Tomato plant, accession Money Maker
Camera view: vertical (180 deg); turntable rotation: 0 degrees
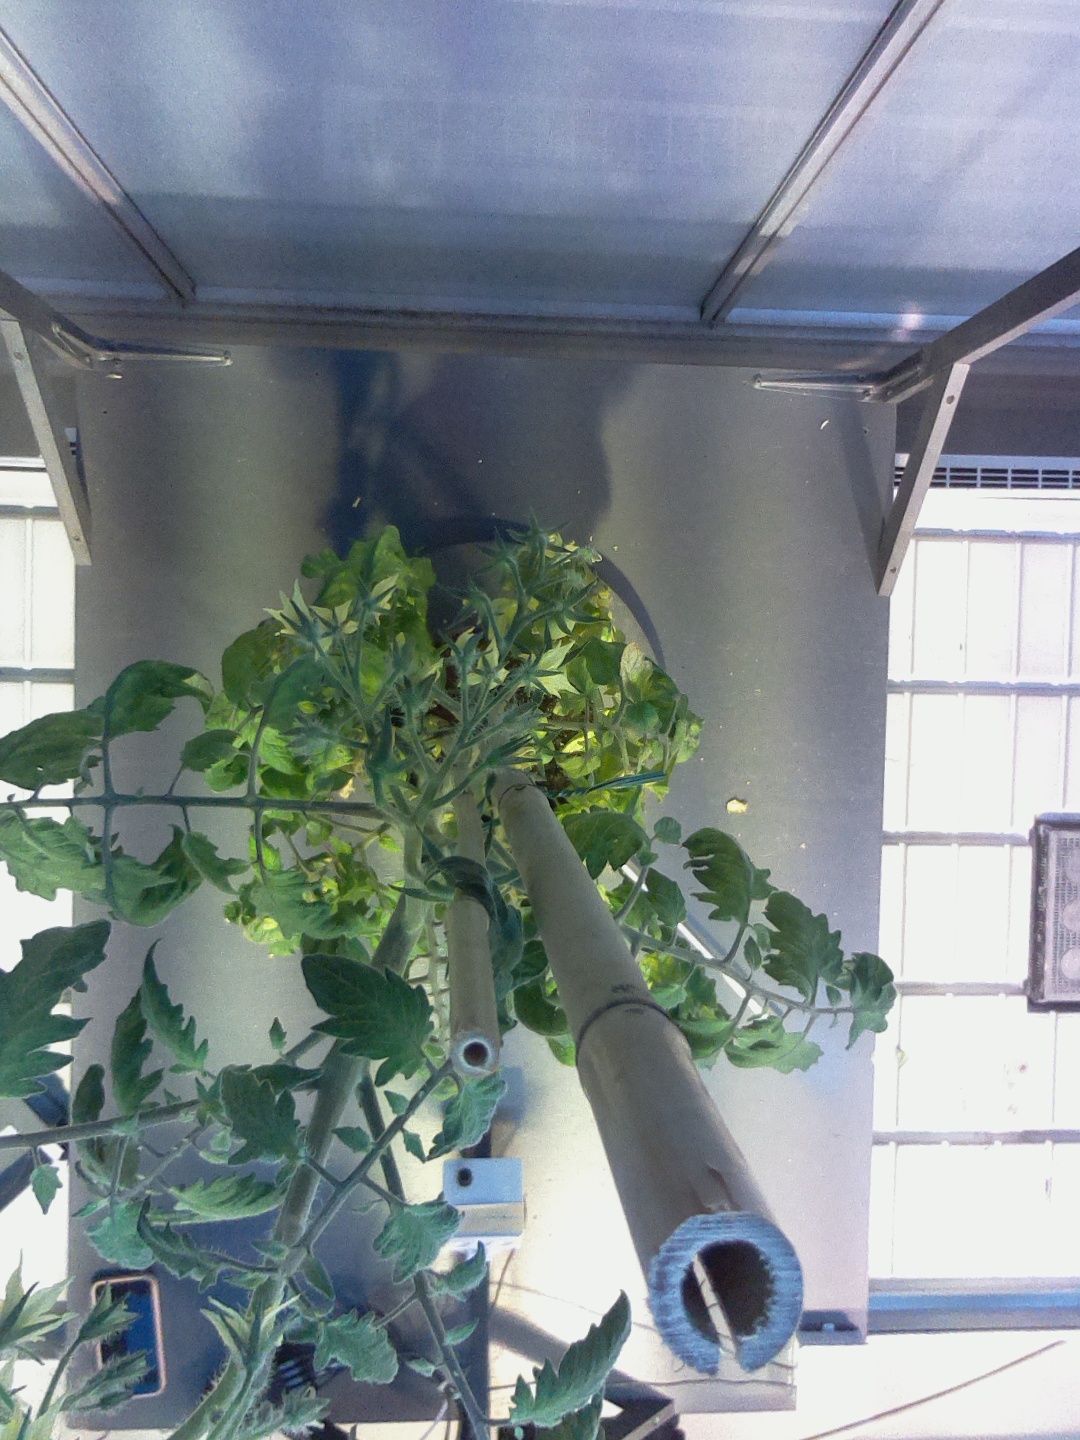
BBCH growth stage 70: Fruits at the main stem or branches visibles